Maramkulangara Krishna Temple

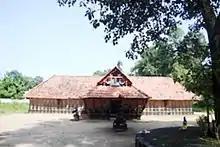
the entrance of temple

Maramkulangara Krishna Temple is an Indian Krishna temple situated at Eroor, along Vennala - Eroor route, State of Kerala, India. This is an Abhimana temple of Lord Vishnu is easily accessible by road from Palarivattom, Thrippunithura and Vyttila. The principal deity here is Bala Krishna or Krishna in his child form. This Bala Krishna is termed by natives as "Child Specialist".